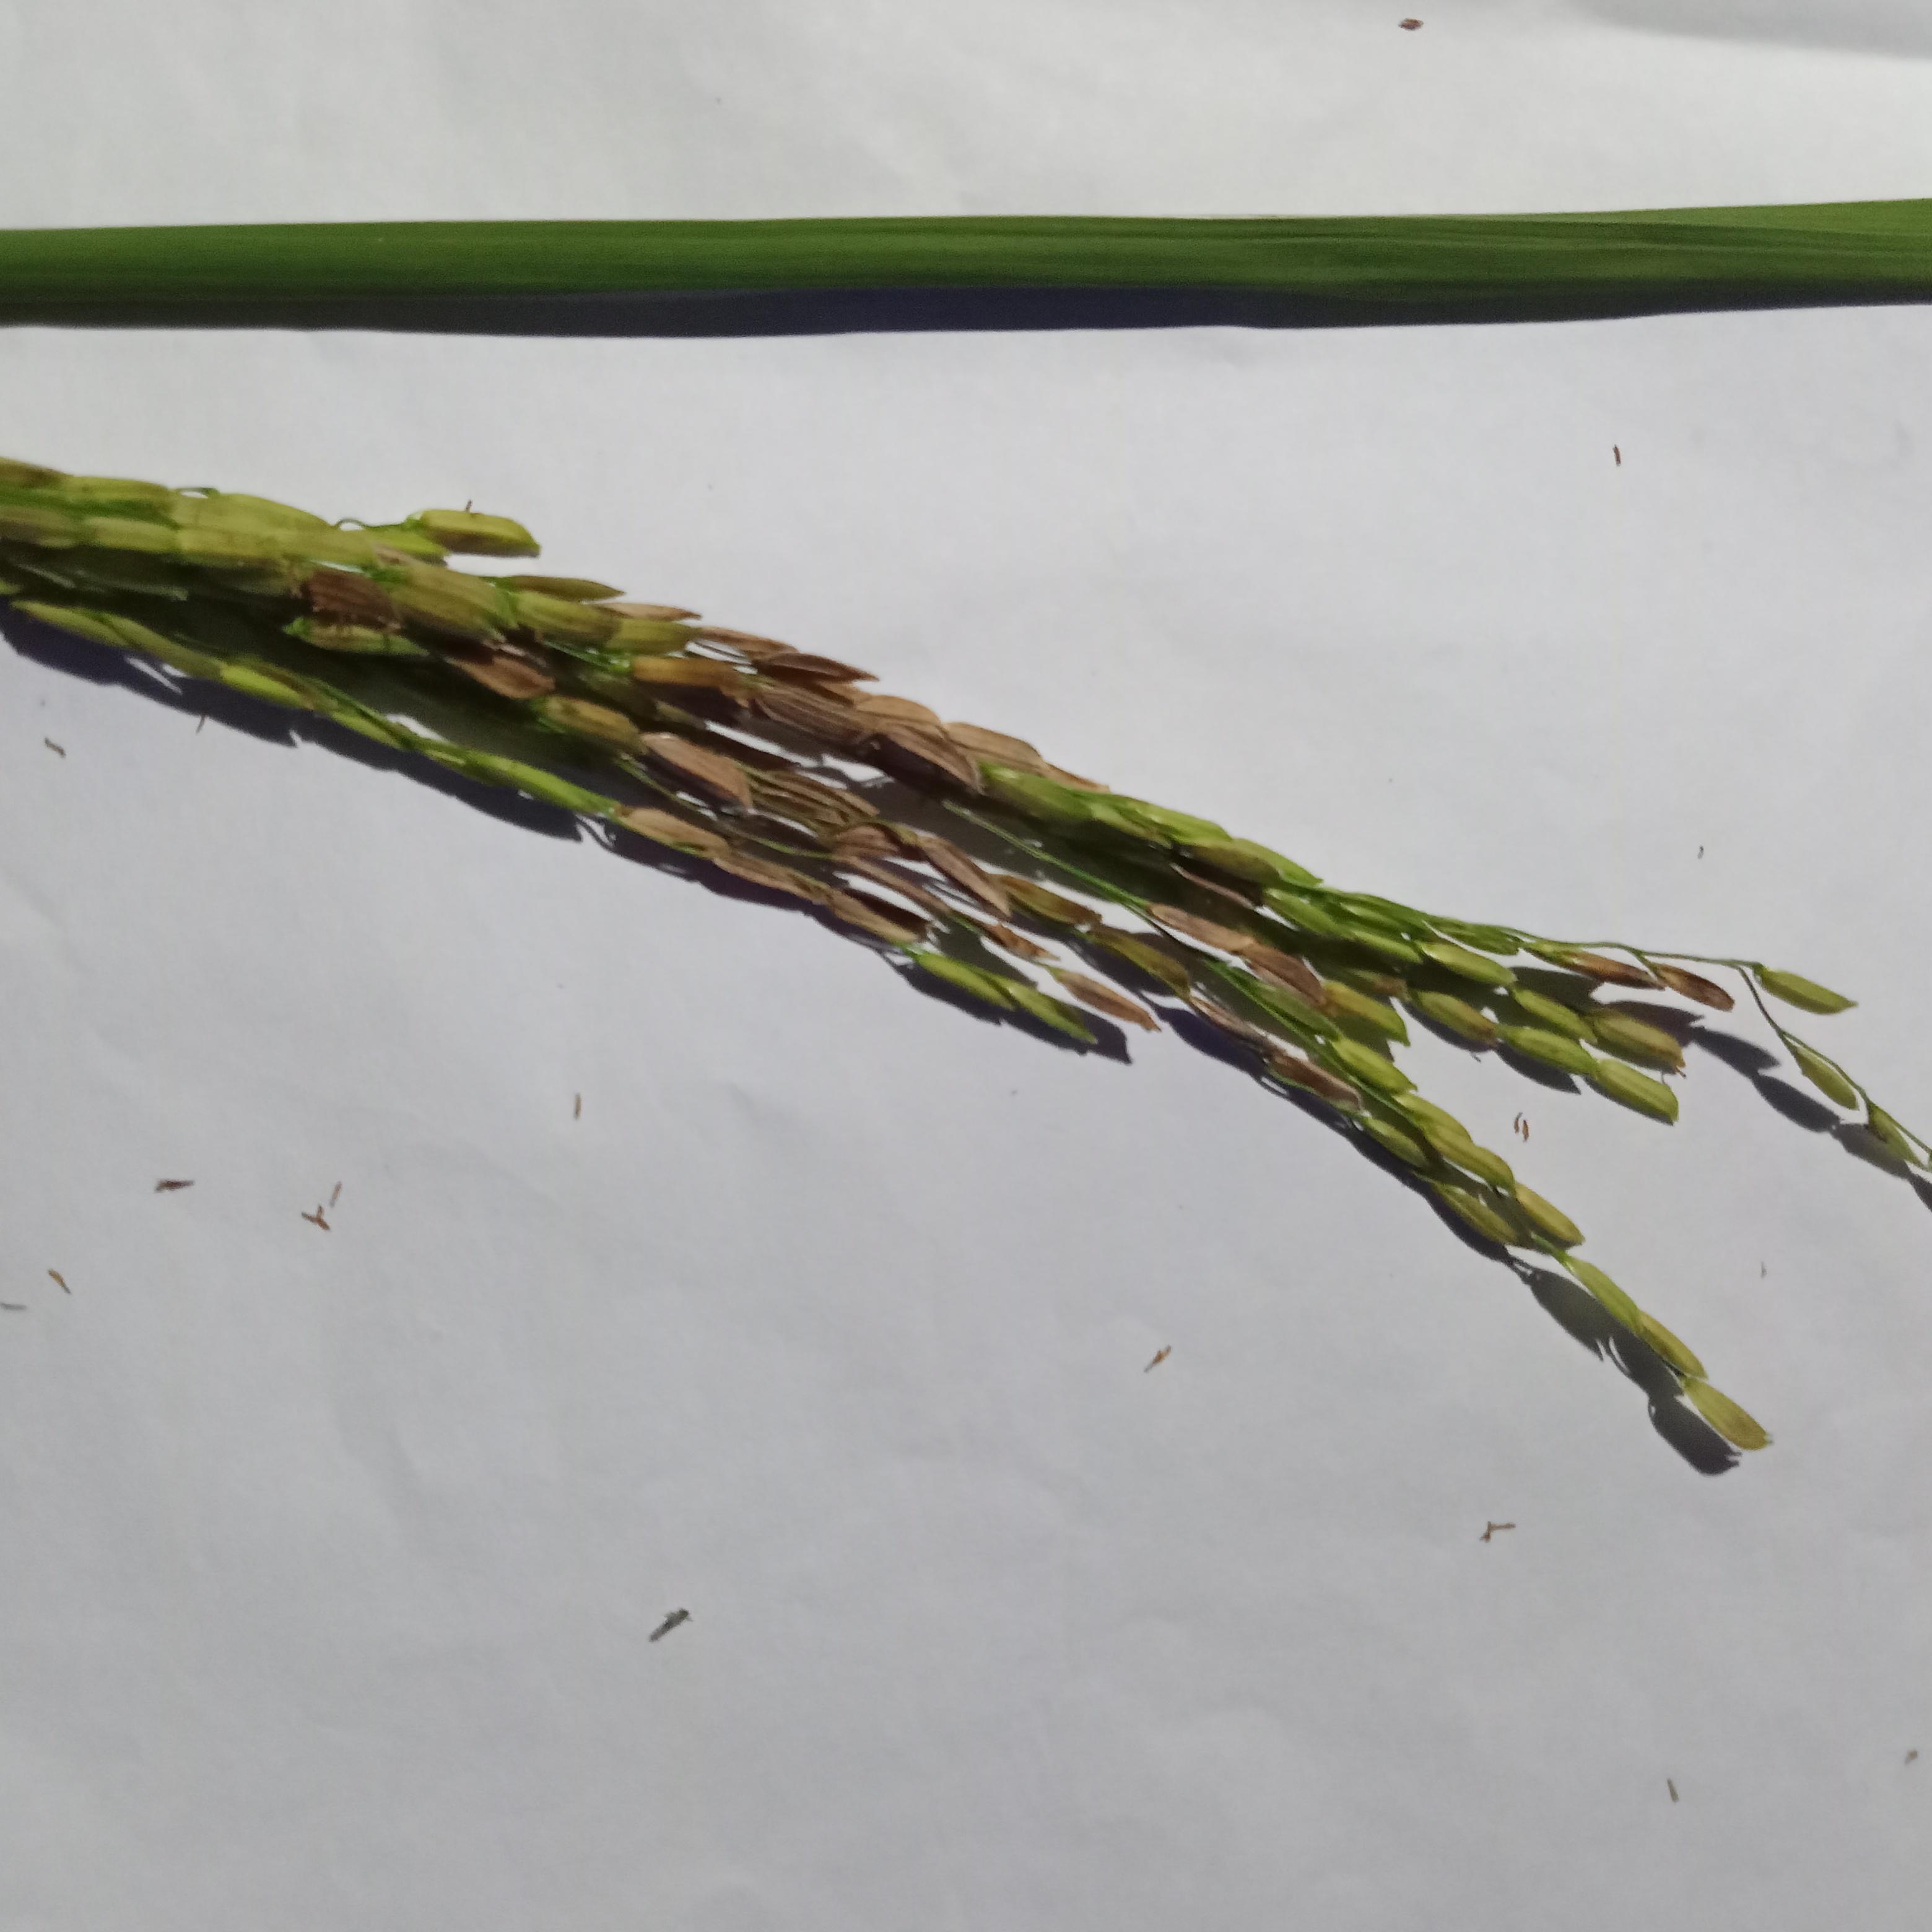
Label: Rice___Neck_Blast